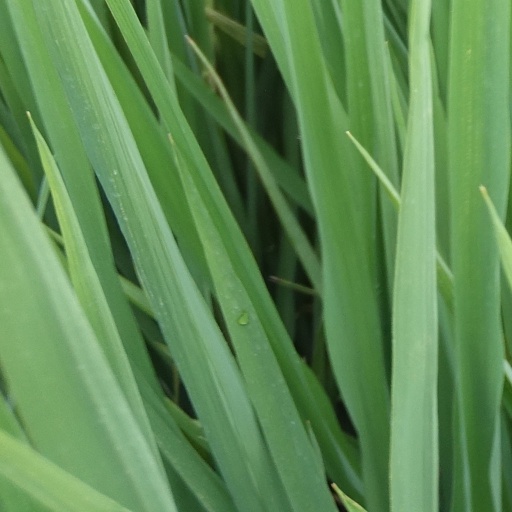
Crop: rice